Tankersley Rosenwald School

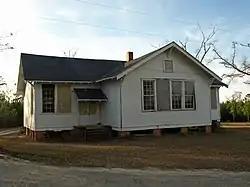
The Tankersley Rosenwald School in 2009

The Tankersley Rosenwald School, also known as the Tankersley Elementary School, is a historic American Craftsman-style school building in Hope Hull, Alabama, a suburb of Montgomery. This Rosenwald School building was built in 1922 to serve the local African American community. The money to build the school was provided, in part, by the Julius Rosenwald Fund. It was added to the Alabama Register of Landmarks and Heritage on June 26, 2003, and to the National Register of Historic Places as a part of The Rosenwald School Building Fund and Associated Buildings Multiple Property Submission on January 22, 2009.